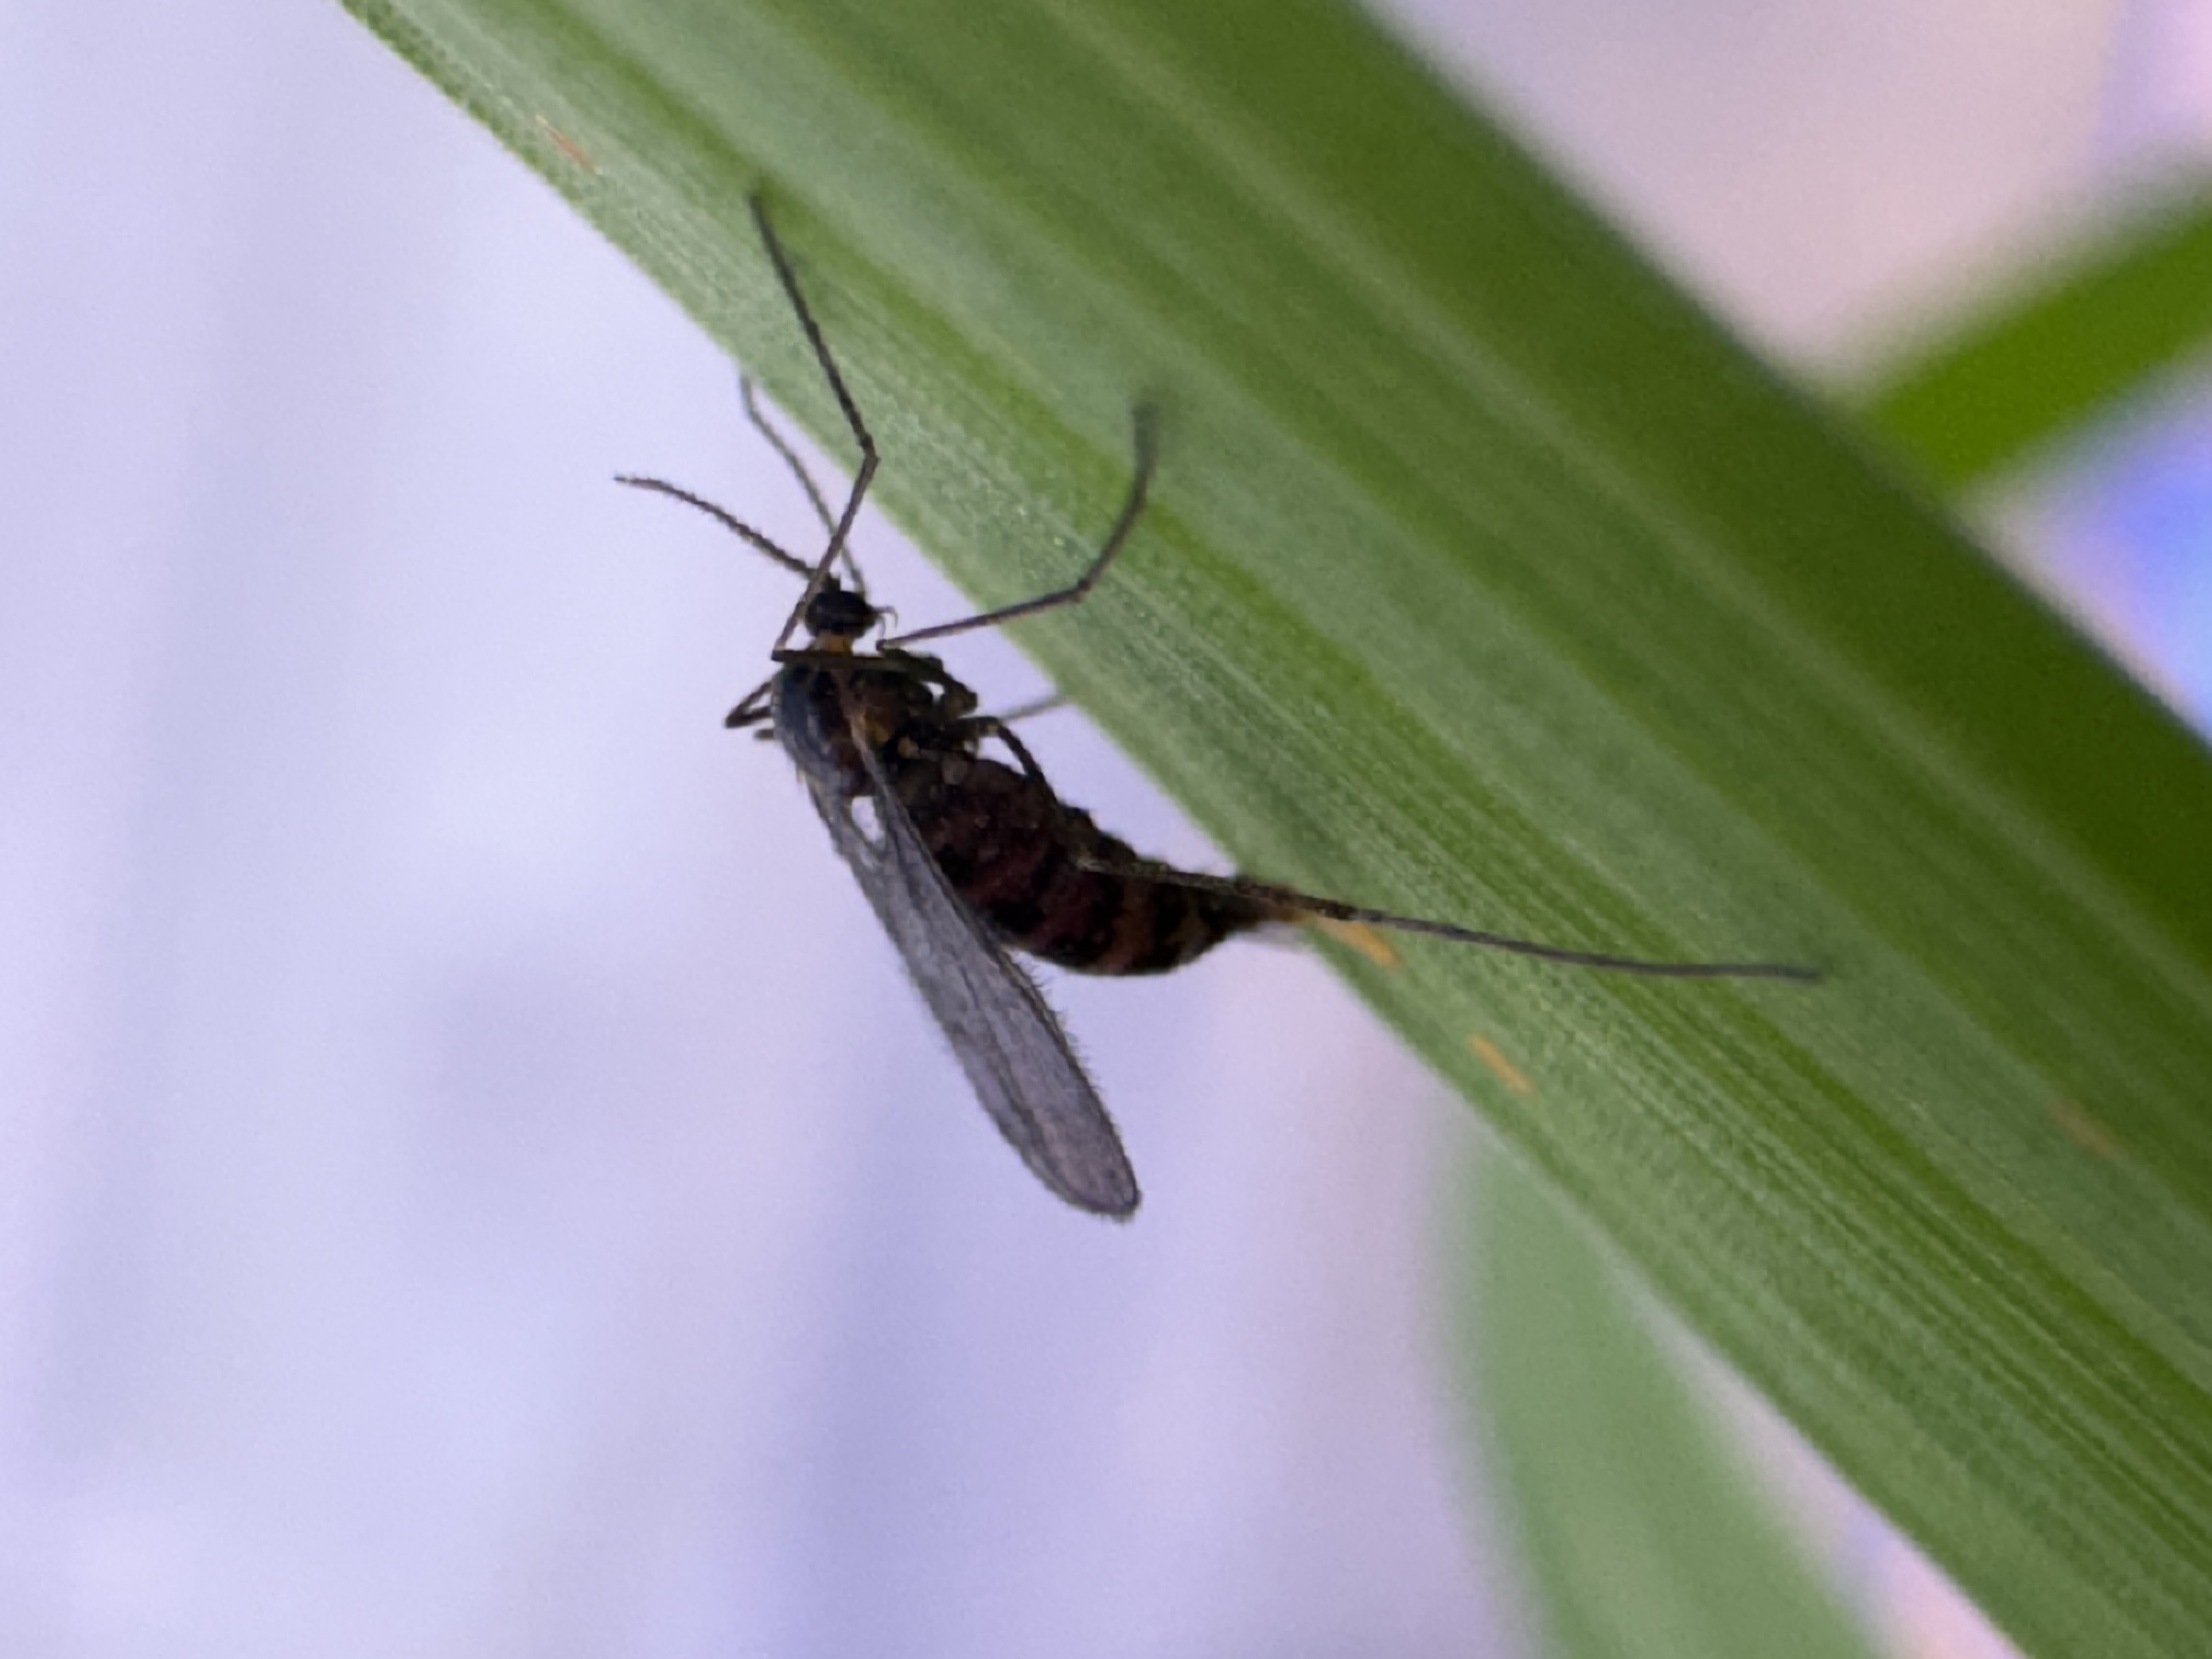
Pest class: hessian_fly